Nanodumbbell

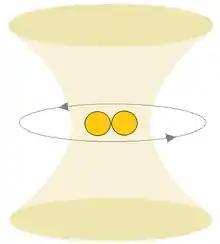
Illustration of nanodumbbells spinning in a vacuum

They have been used in a Purdue University experiment where they were made to spin in a vacuum at 60 billion rotations per minute.